NASCAR Canada Series

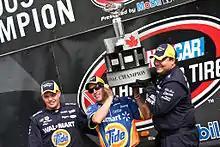
The No. 27 team celebrates their 2009 championship

All-time wins under the NASCAR banner, starting at 2007 season. Does not include CASCAR SuperSeries wins. As of the 2025 NASCAR Canada Series season.